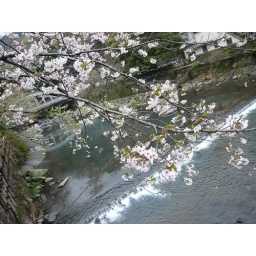
Sakura tree over the river